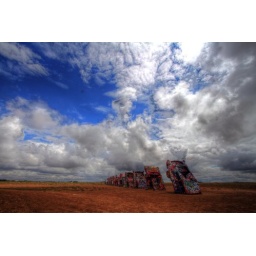
cars in the ground